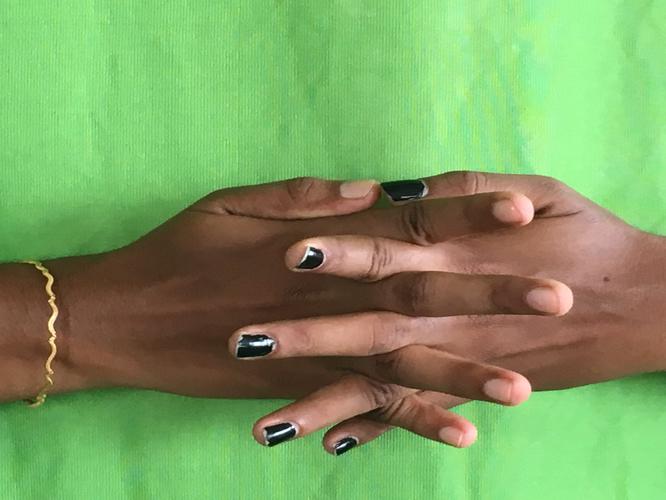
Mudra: Karkatta
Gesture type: double_hand